Leon Levy

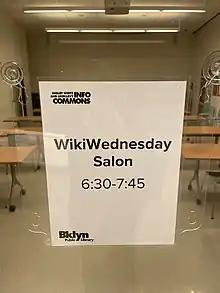
Shelby White and Leon Levy Information Commons room at the Central Library of the Brooklyn Public Library

The Leon Levy Foundation and Shelby White, as Chairman of the Friends of the Israel Antiquities Authority, provided the funds for conserving the extraordinarily well-preserved Lod Mosaic and established the Shelby White and Leon Levy Lod Mosaic Archaeological Center, which will house the mosaic once it returns from its 2010-2016 international exhibition tour.